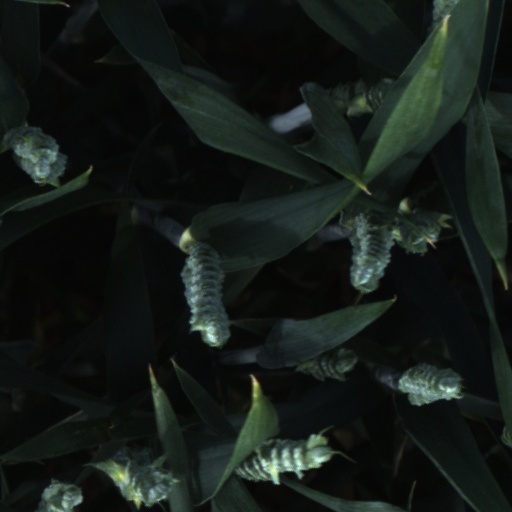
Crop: wheat